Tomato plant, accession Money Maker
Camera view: horizontal (90 deg, fisheye); turntable rotation: 90 degrees
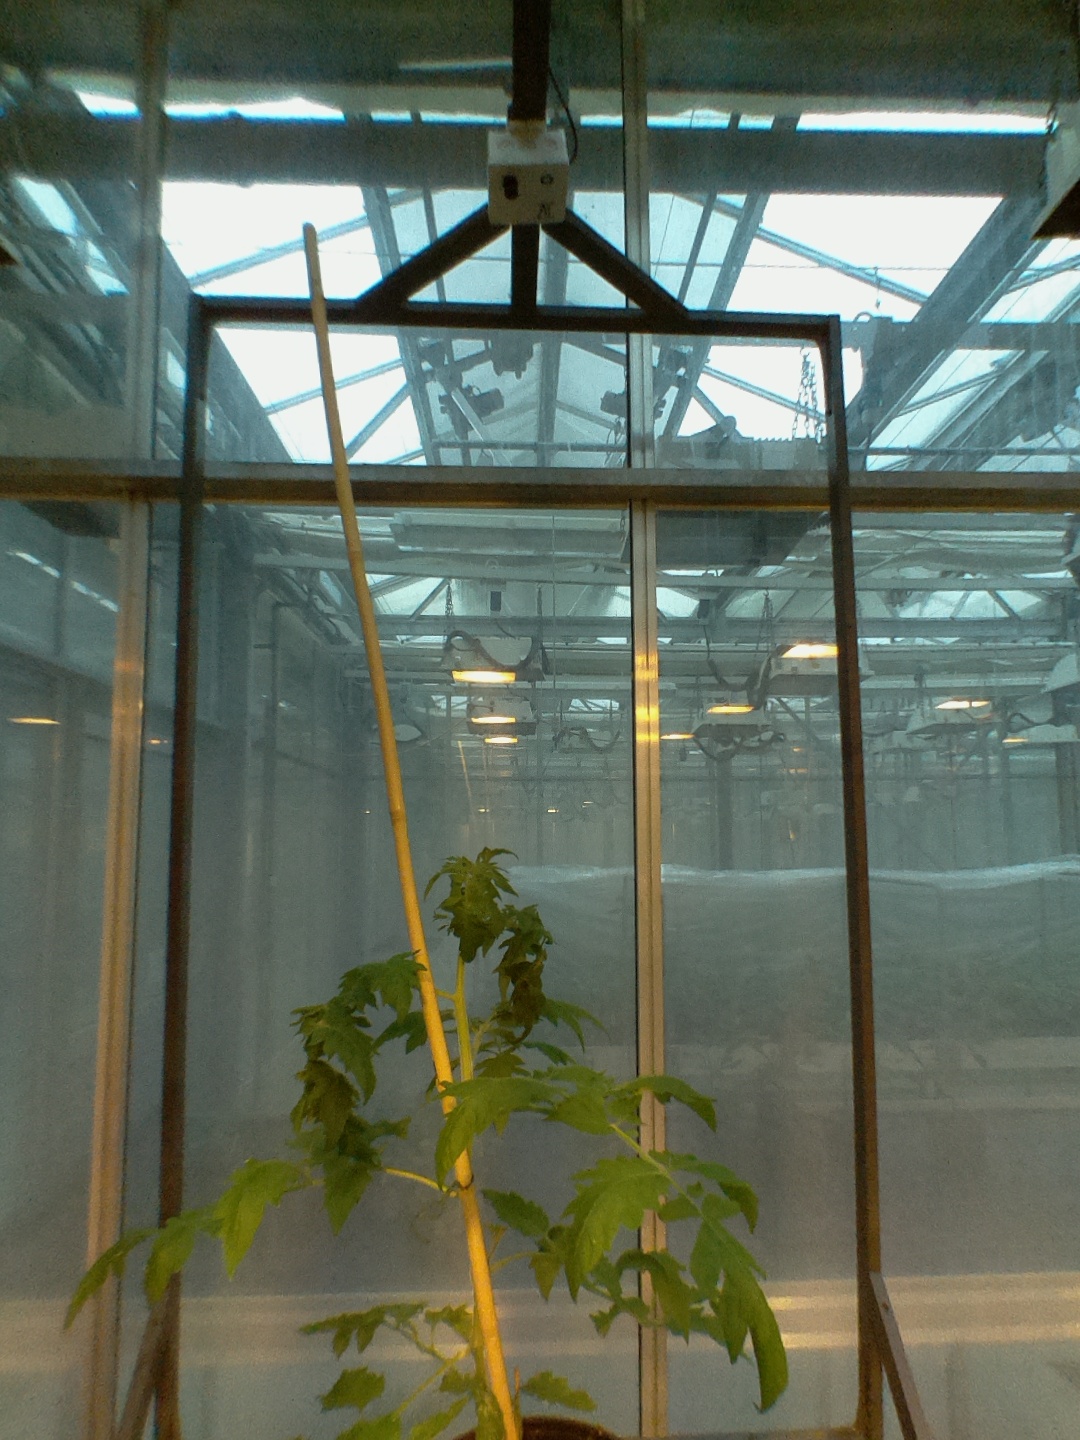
BBCH growth stage 51: First inflorence visible, visible closed flower bud